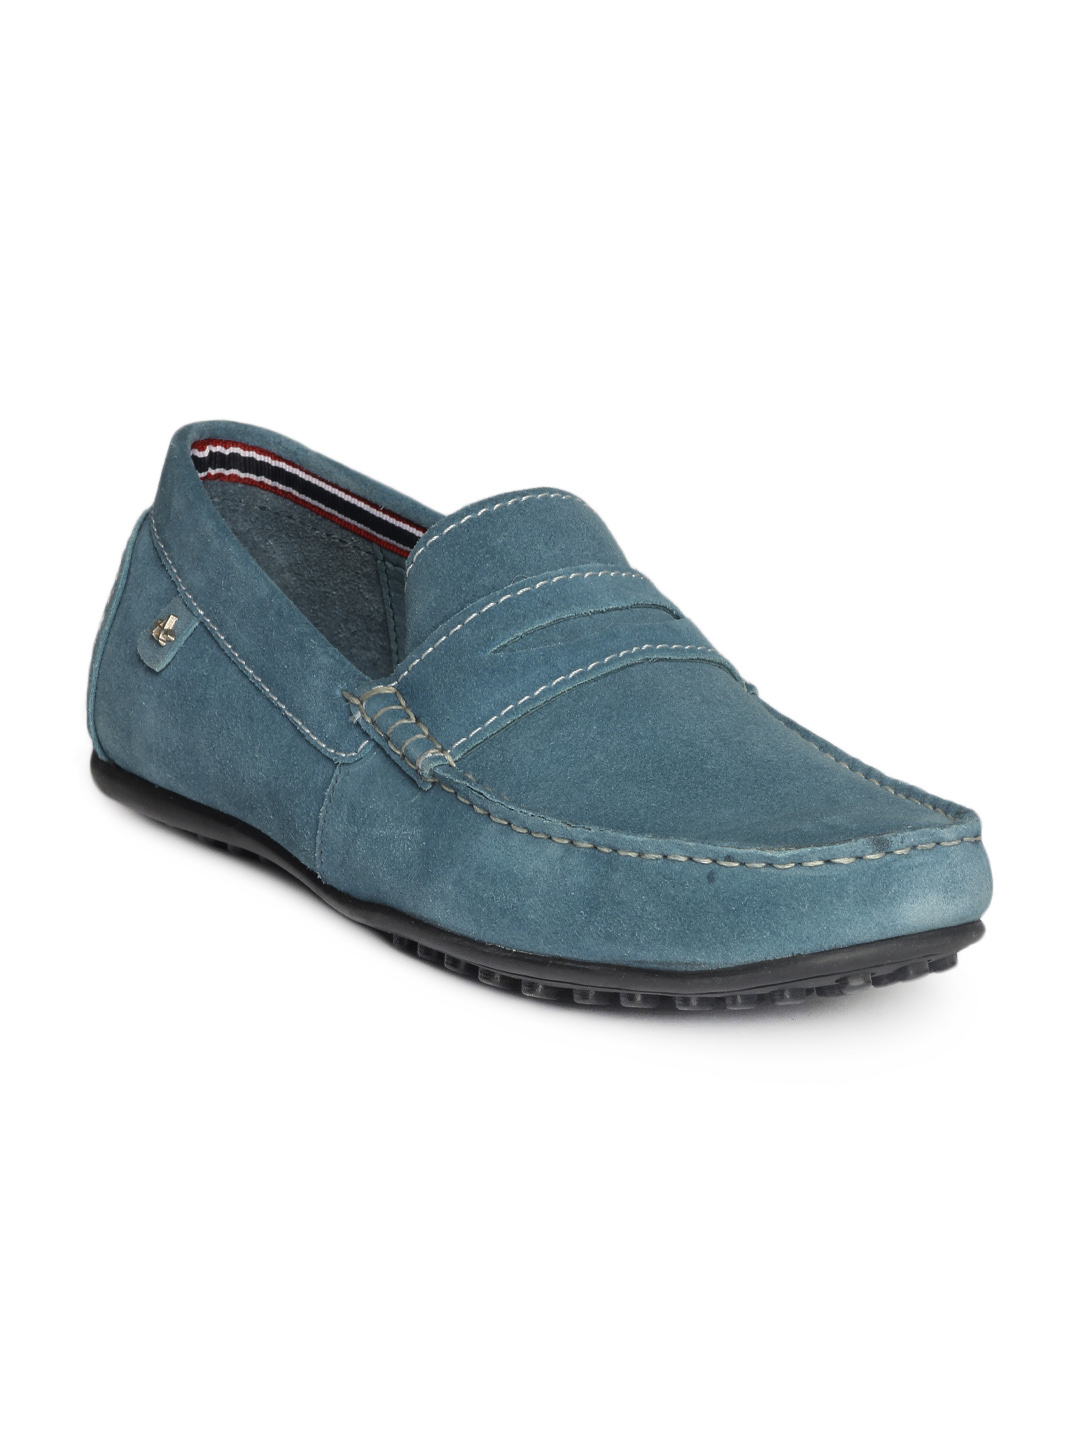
Arrow Men Blue Casual Shoes
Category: Footwear / Shoes / Casual Shoes
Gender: Men
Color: Blue
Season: Summer 2012
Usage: Casual